Pattachitra

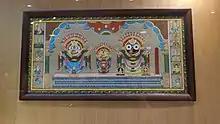
Pattachitra of Lord Jagarnath

This old tradition of Odia painting still survives in places like Puri, Raghurajpur, Paralakhemundi, Chikiti and Sonepur. Lord Jagannath in the present form is being taken as the origin of the Patta style. The colour schemes of the deities of Puri are quite similar to those of the Patta style. The oldest record of Patta Paintings probably does not go beyond the establishment of the present shrine of Shri Jagannath at Puri. It may be since paintings do not survive like sculptures. The paints inside the shrines of Lord Jagannath at Puri make the date probable. The oldest classical marble paintings of Sitabanji at Keonjhar do not conform to the present style of Patta painting wholly. The wooden statues of the three deities are also covered with cloth and then overlaid with glue mixed with chalk, and then given paint only with four limited colours of red, yellow, white and black. The deities who are held in high esteem by the Odias and who inspire religion, life and activity of the people also carry with them a tradition of art and painting which is as old as the deities themselves. If the Savara origin of Jagannath is accepted, the date of the Patta paintings can be dated back to an earlier period. These paintings were originally substitutes for worship on days when the idols were kept away from the public after their ritual bath.